Marina Garcés

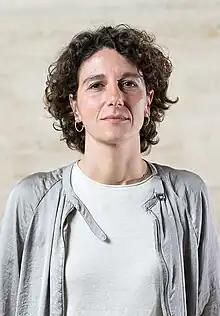
Marina Garcés in 2018

Marina Garcés Mascareñas (born 28 November 1973 in Barcelona) is a Spanish philosopher and essayist. She is a professor of philosophy at the University of Zaragoza and part of a collective project of critical and experimental thinking called "Espai en Blanc" (Blank Space). She has published several essays on contemporary politics and critical thought, including "Filosofía inacabada" (Galaxia Gutenberg, 2015), "Fora de classe. Textos de filosofia de guerrilla" (Arcadia, 2016), "Nova il·lustració radical" (Anagrama, 2018) and "Ciutat Princesa" (2018)